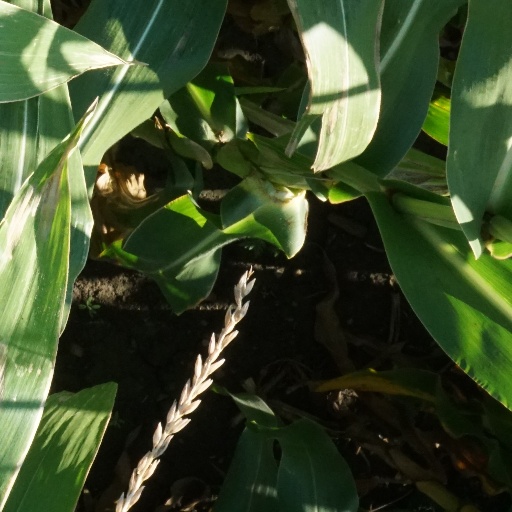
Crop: maize; corn